Royer, Saône-et-Loire

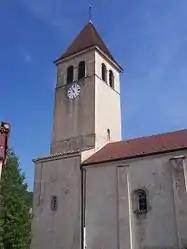
The church in Royer

Royer is a commune in the Saône-et-Loire department in the region of Bourgogne-Franche-Comté in eastern France.